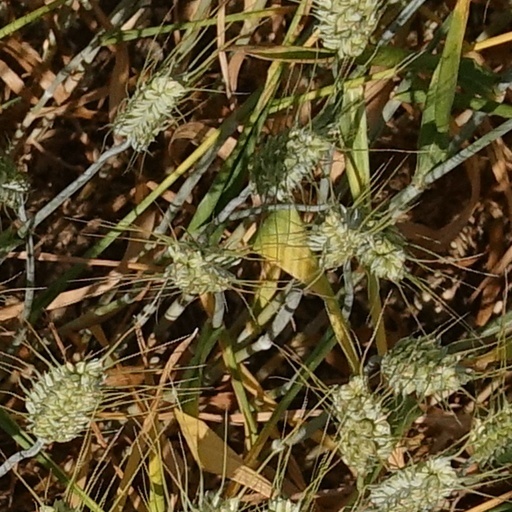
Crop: wheat